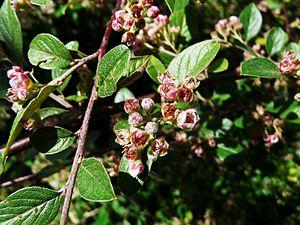
Corymbe avec fleurs ouvertes de Cotonéaster de Franchet (Cotoneaster franchetii), Dordogne, France
Cotoneaster franchetii est une espèce de Cotoneaster originaire du Sud-ouest de la Chine, des provinces du Guizhou, du Sichuan, du Tibet, et du Yunnan, ainsi que des parties adjacentes du Nord-ouest de la Birmanie et de la Thaïlande.